Urban Chaos

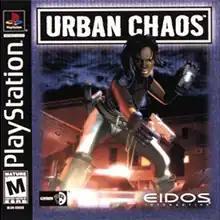
North American PlayStation cover art

Urban Chaos is the debut video game of English developer Mucky Foot Productions with its initial release in 1999 on Microsoft Windows. It was subsequently released on the PlayStation and Dreamcast. The game was published by Eidos Interactive.